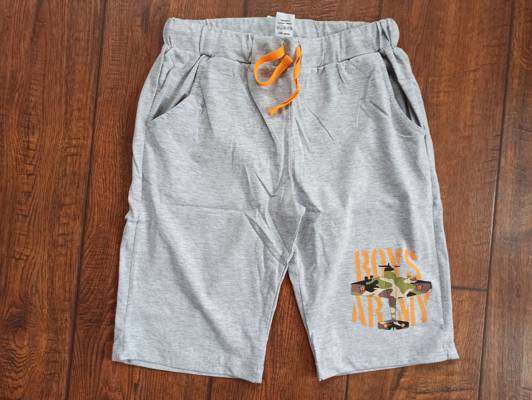
Waste category: clothes